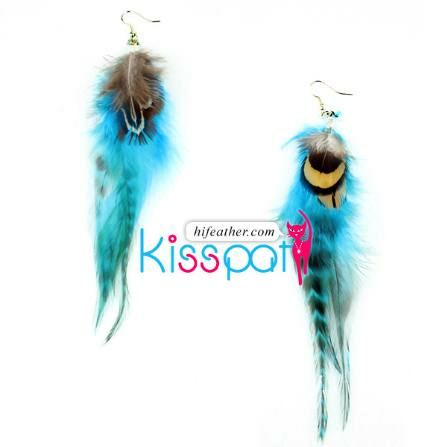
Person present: No